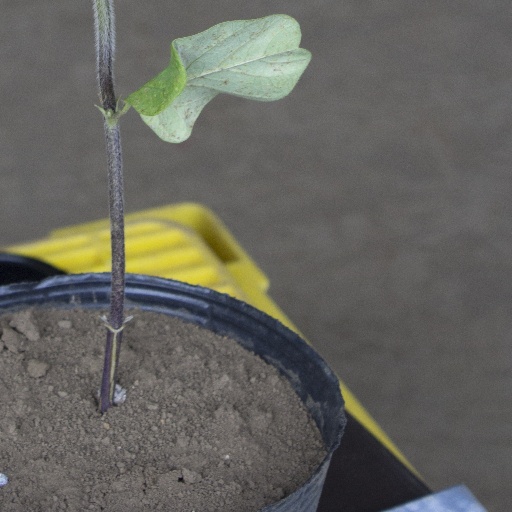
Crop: soybean